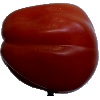
Label: tomato_heart